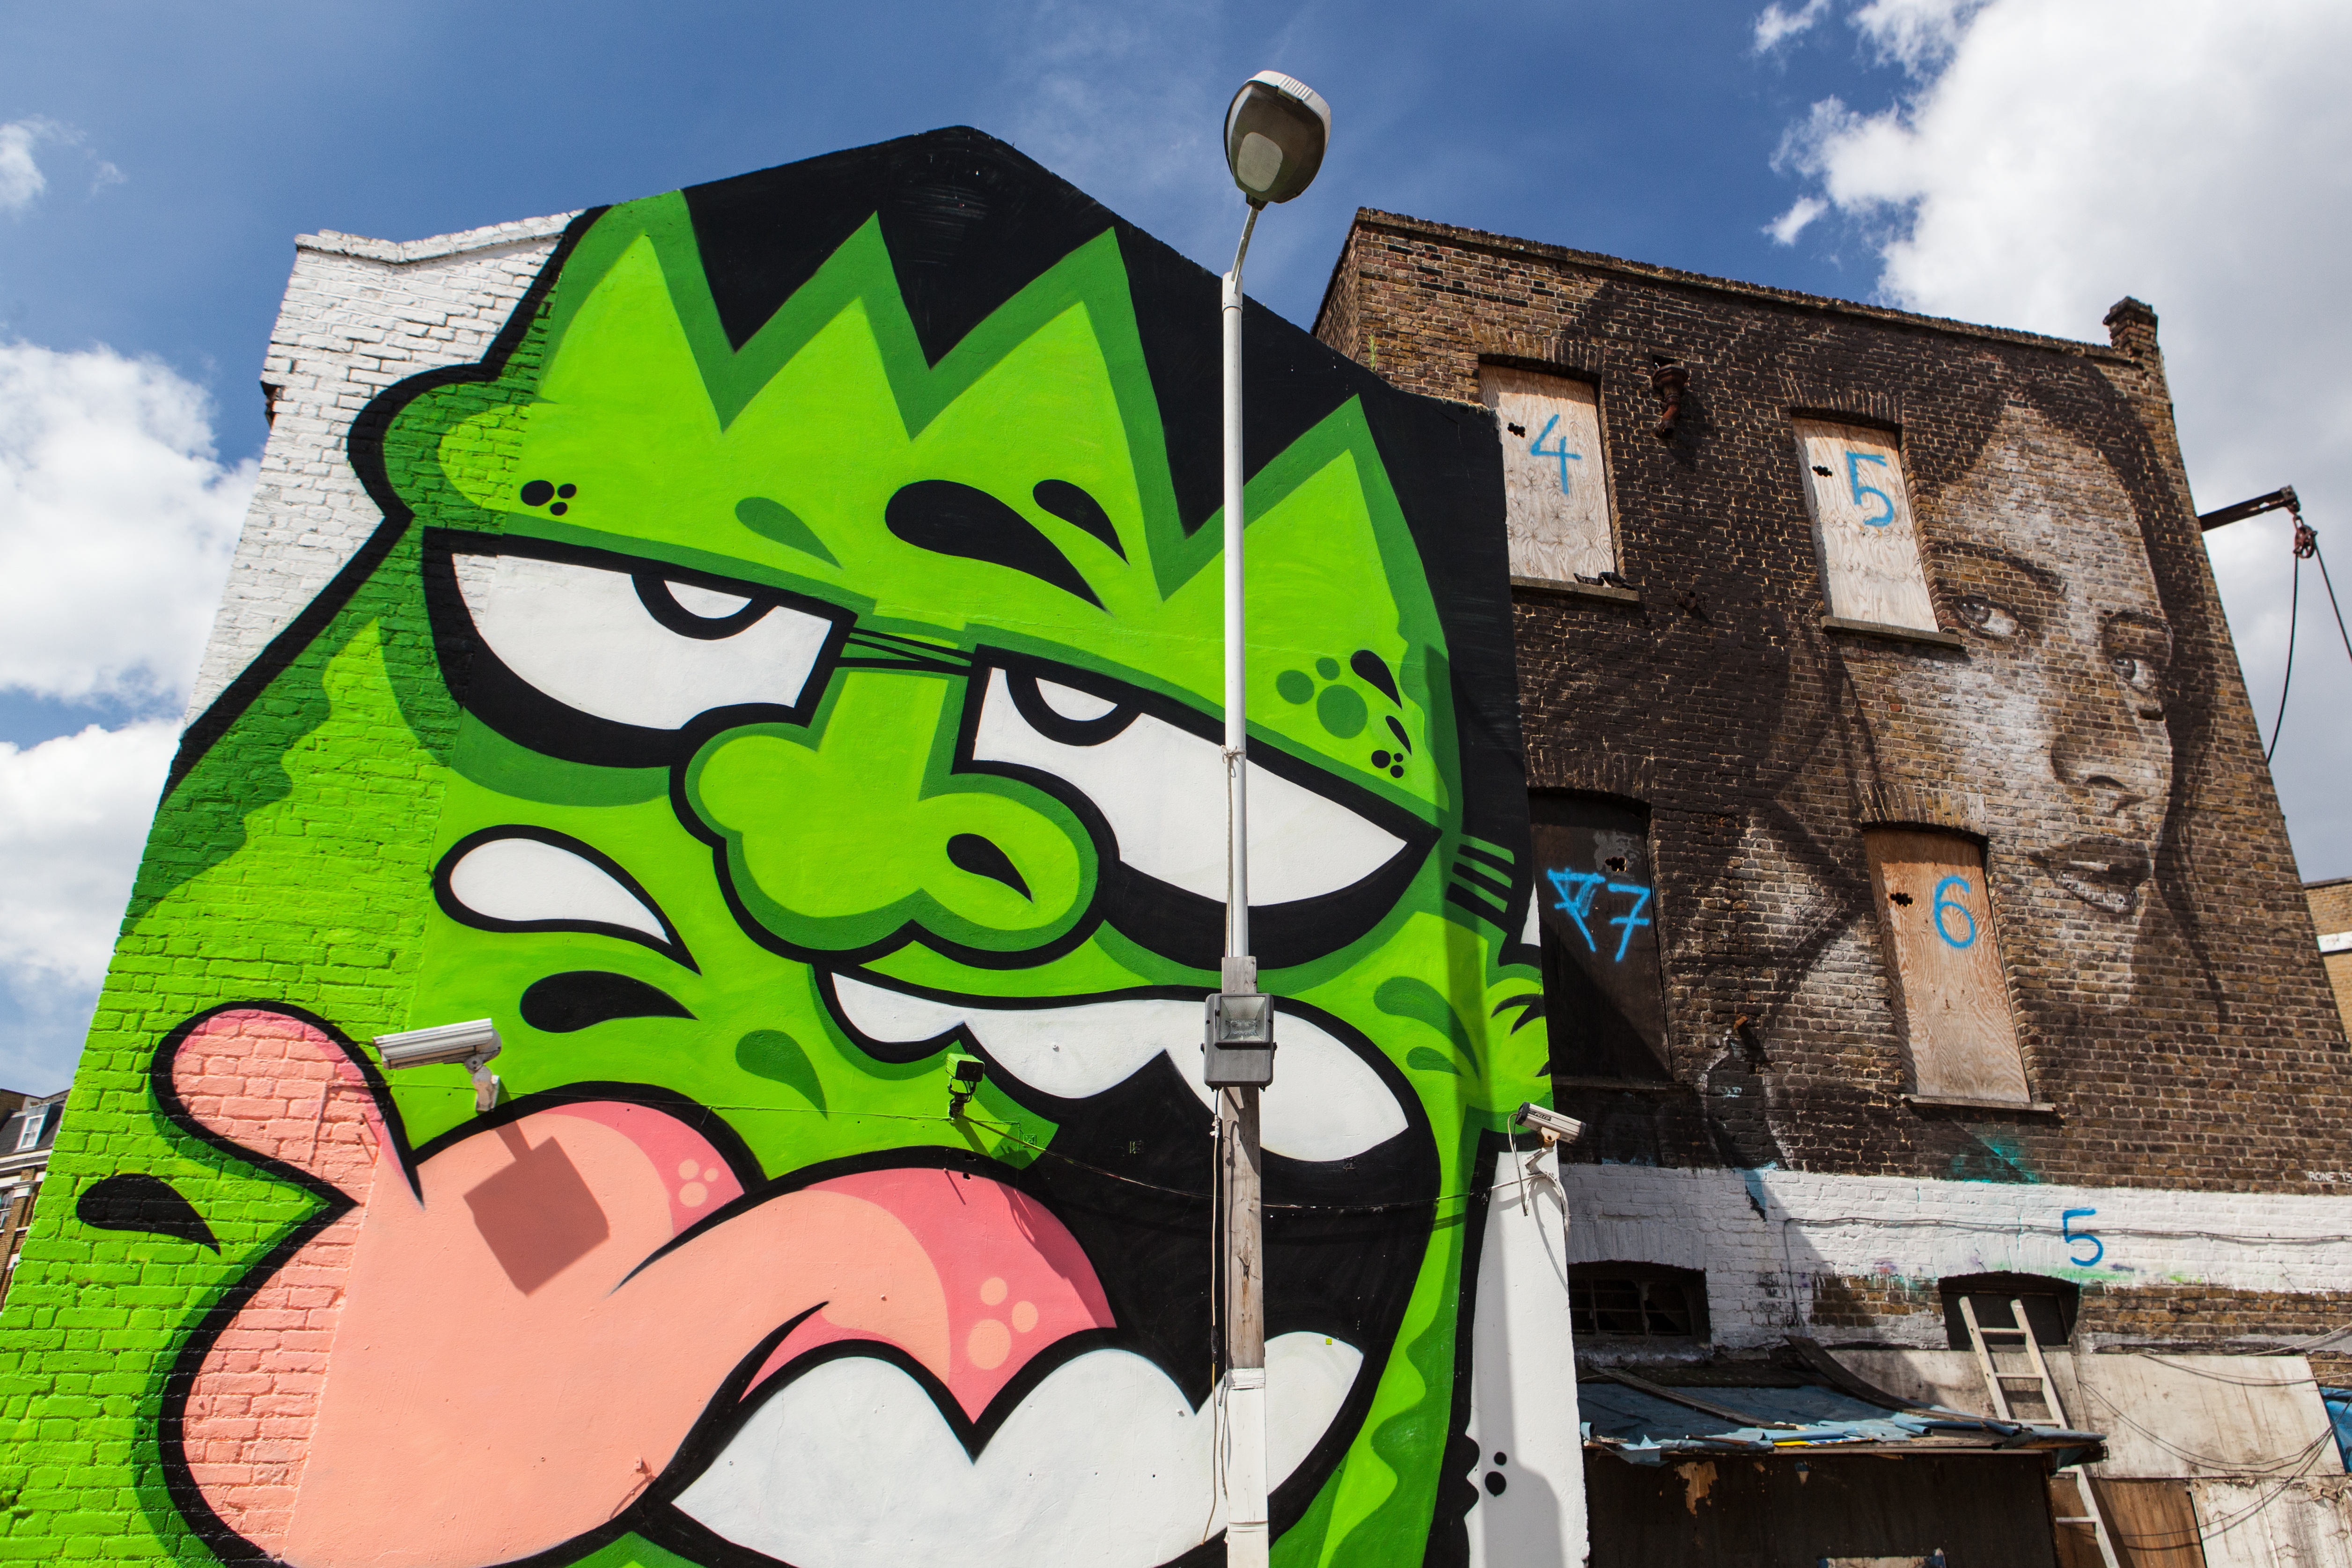
color, graffiti, street art, art, illustration, mural